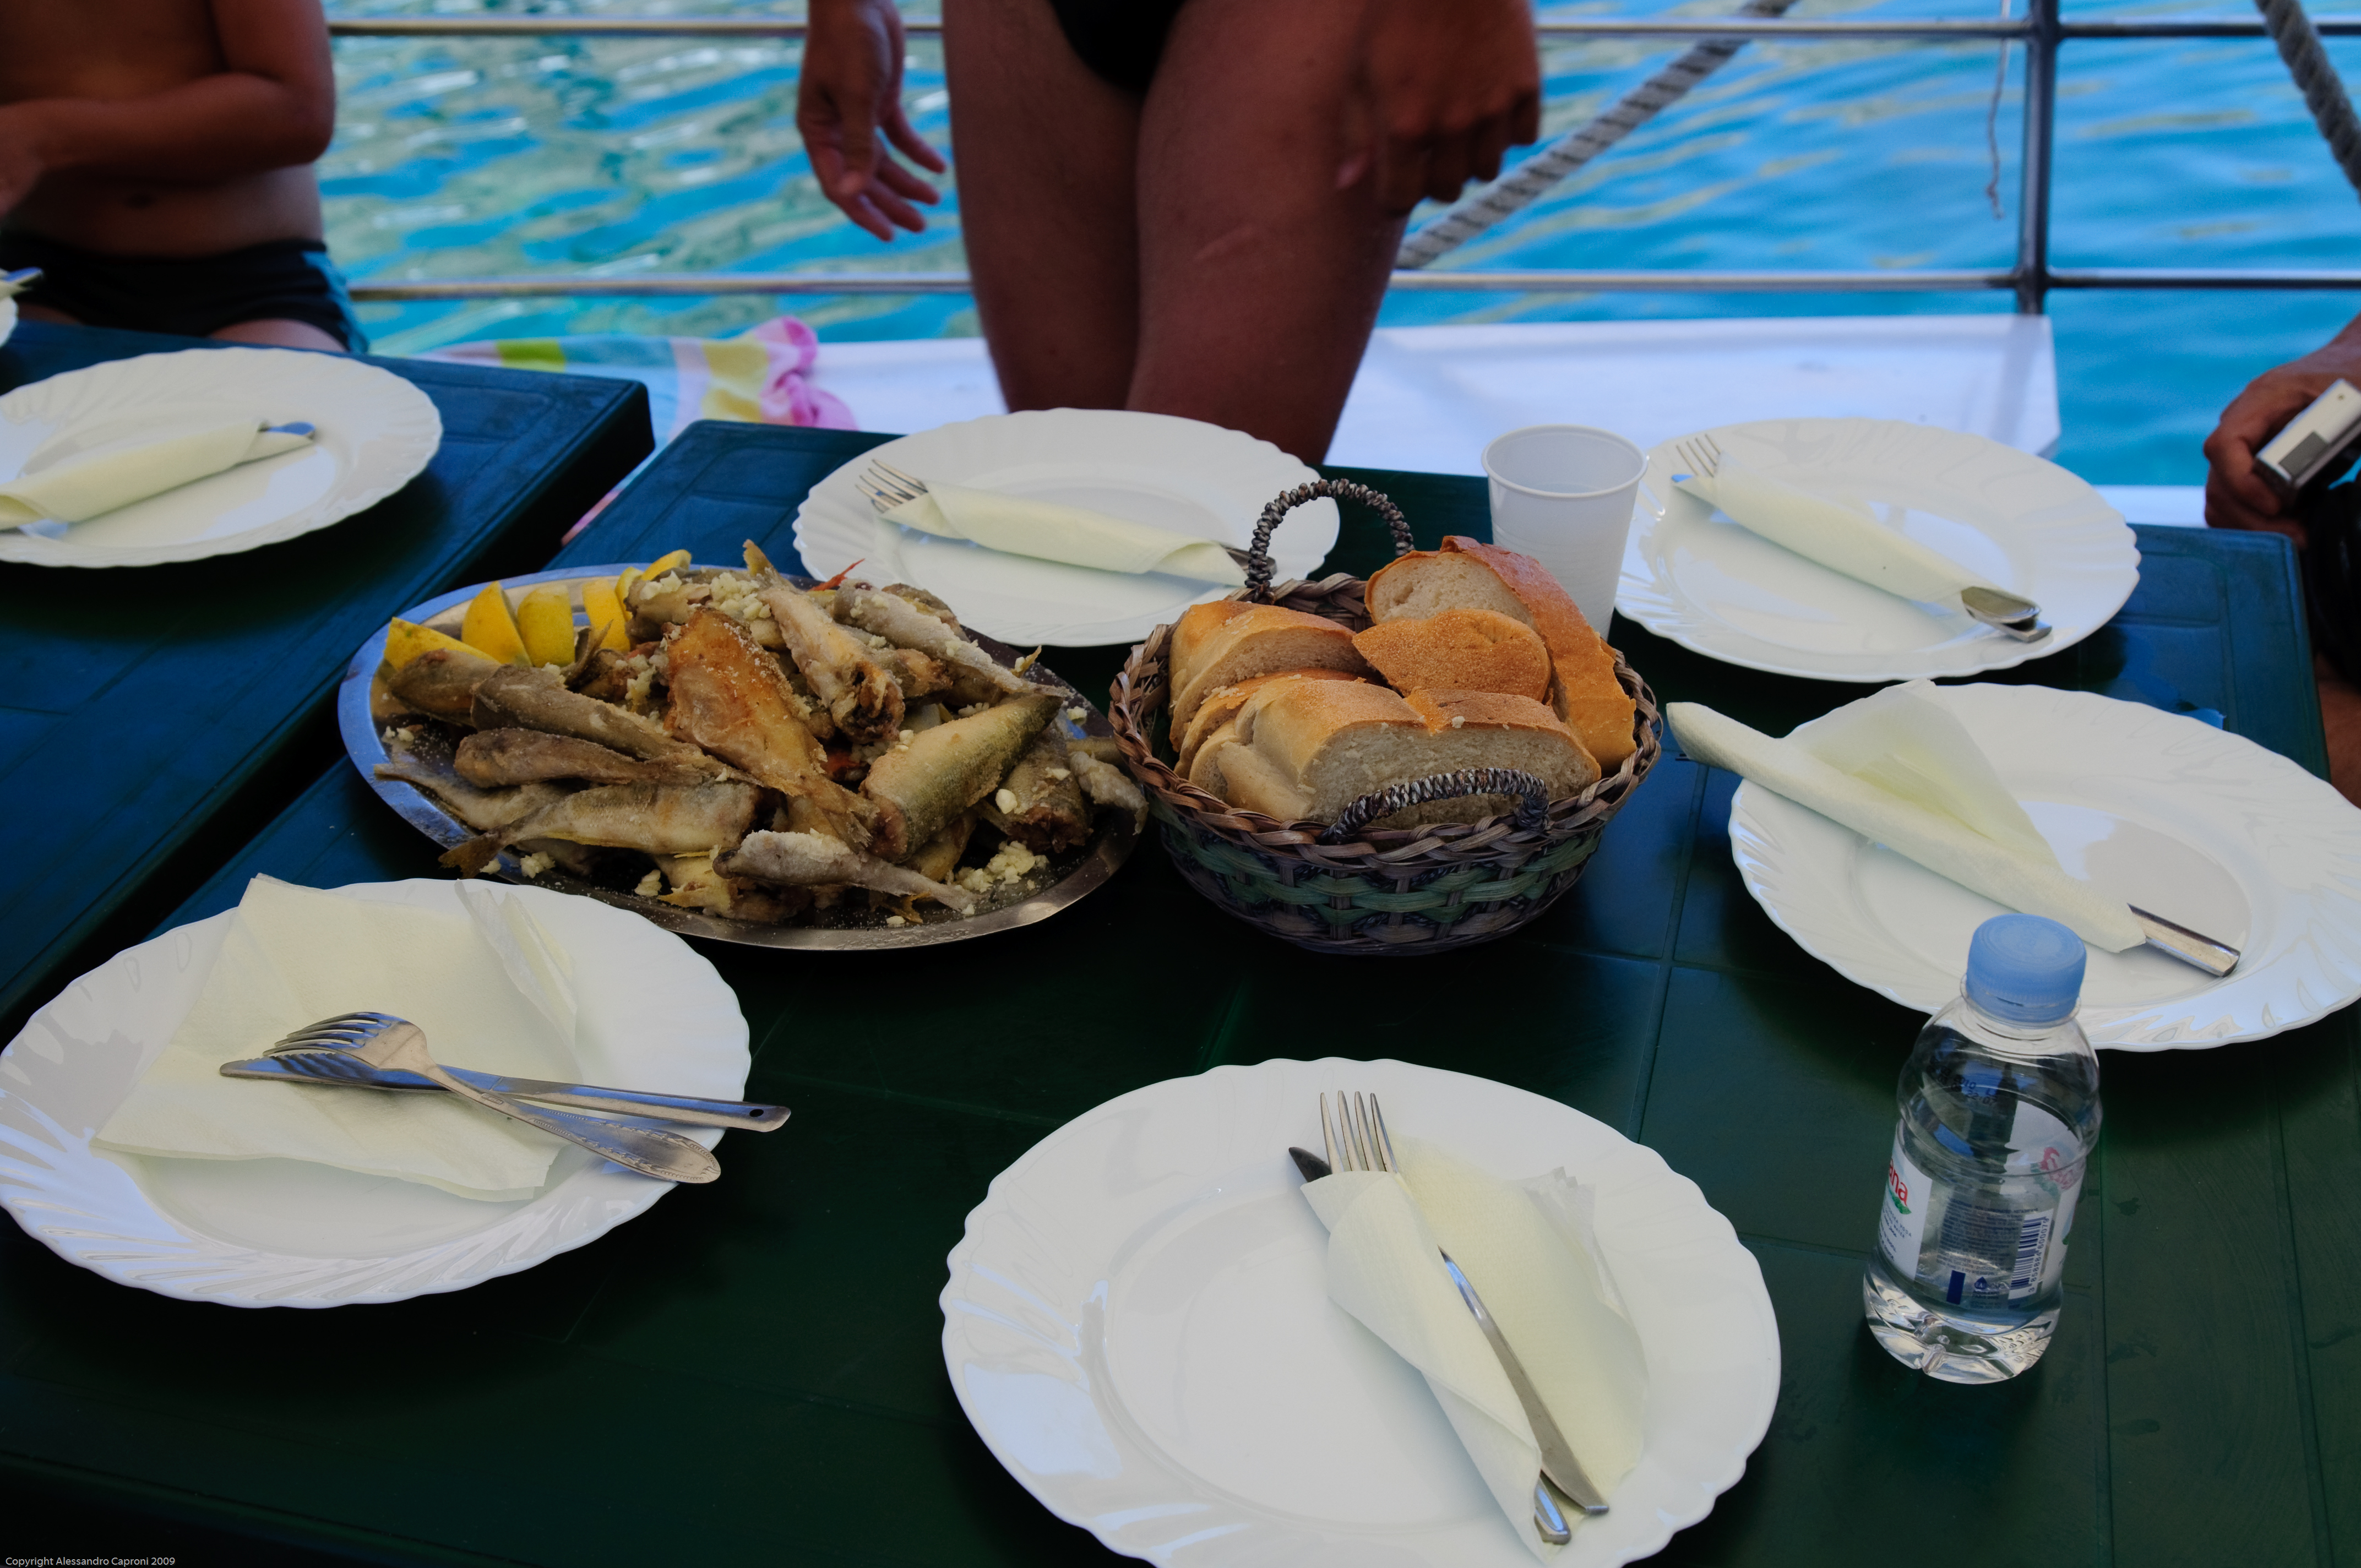
meal, food, nikon, croatia, hvratska, rab, d300